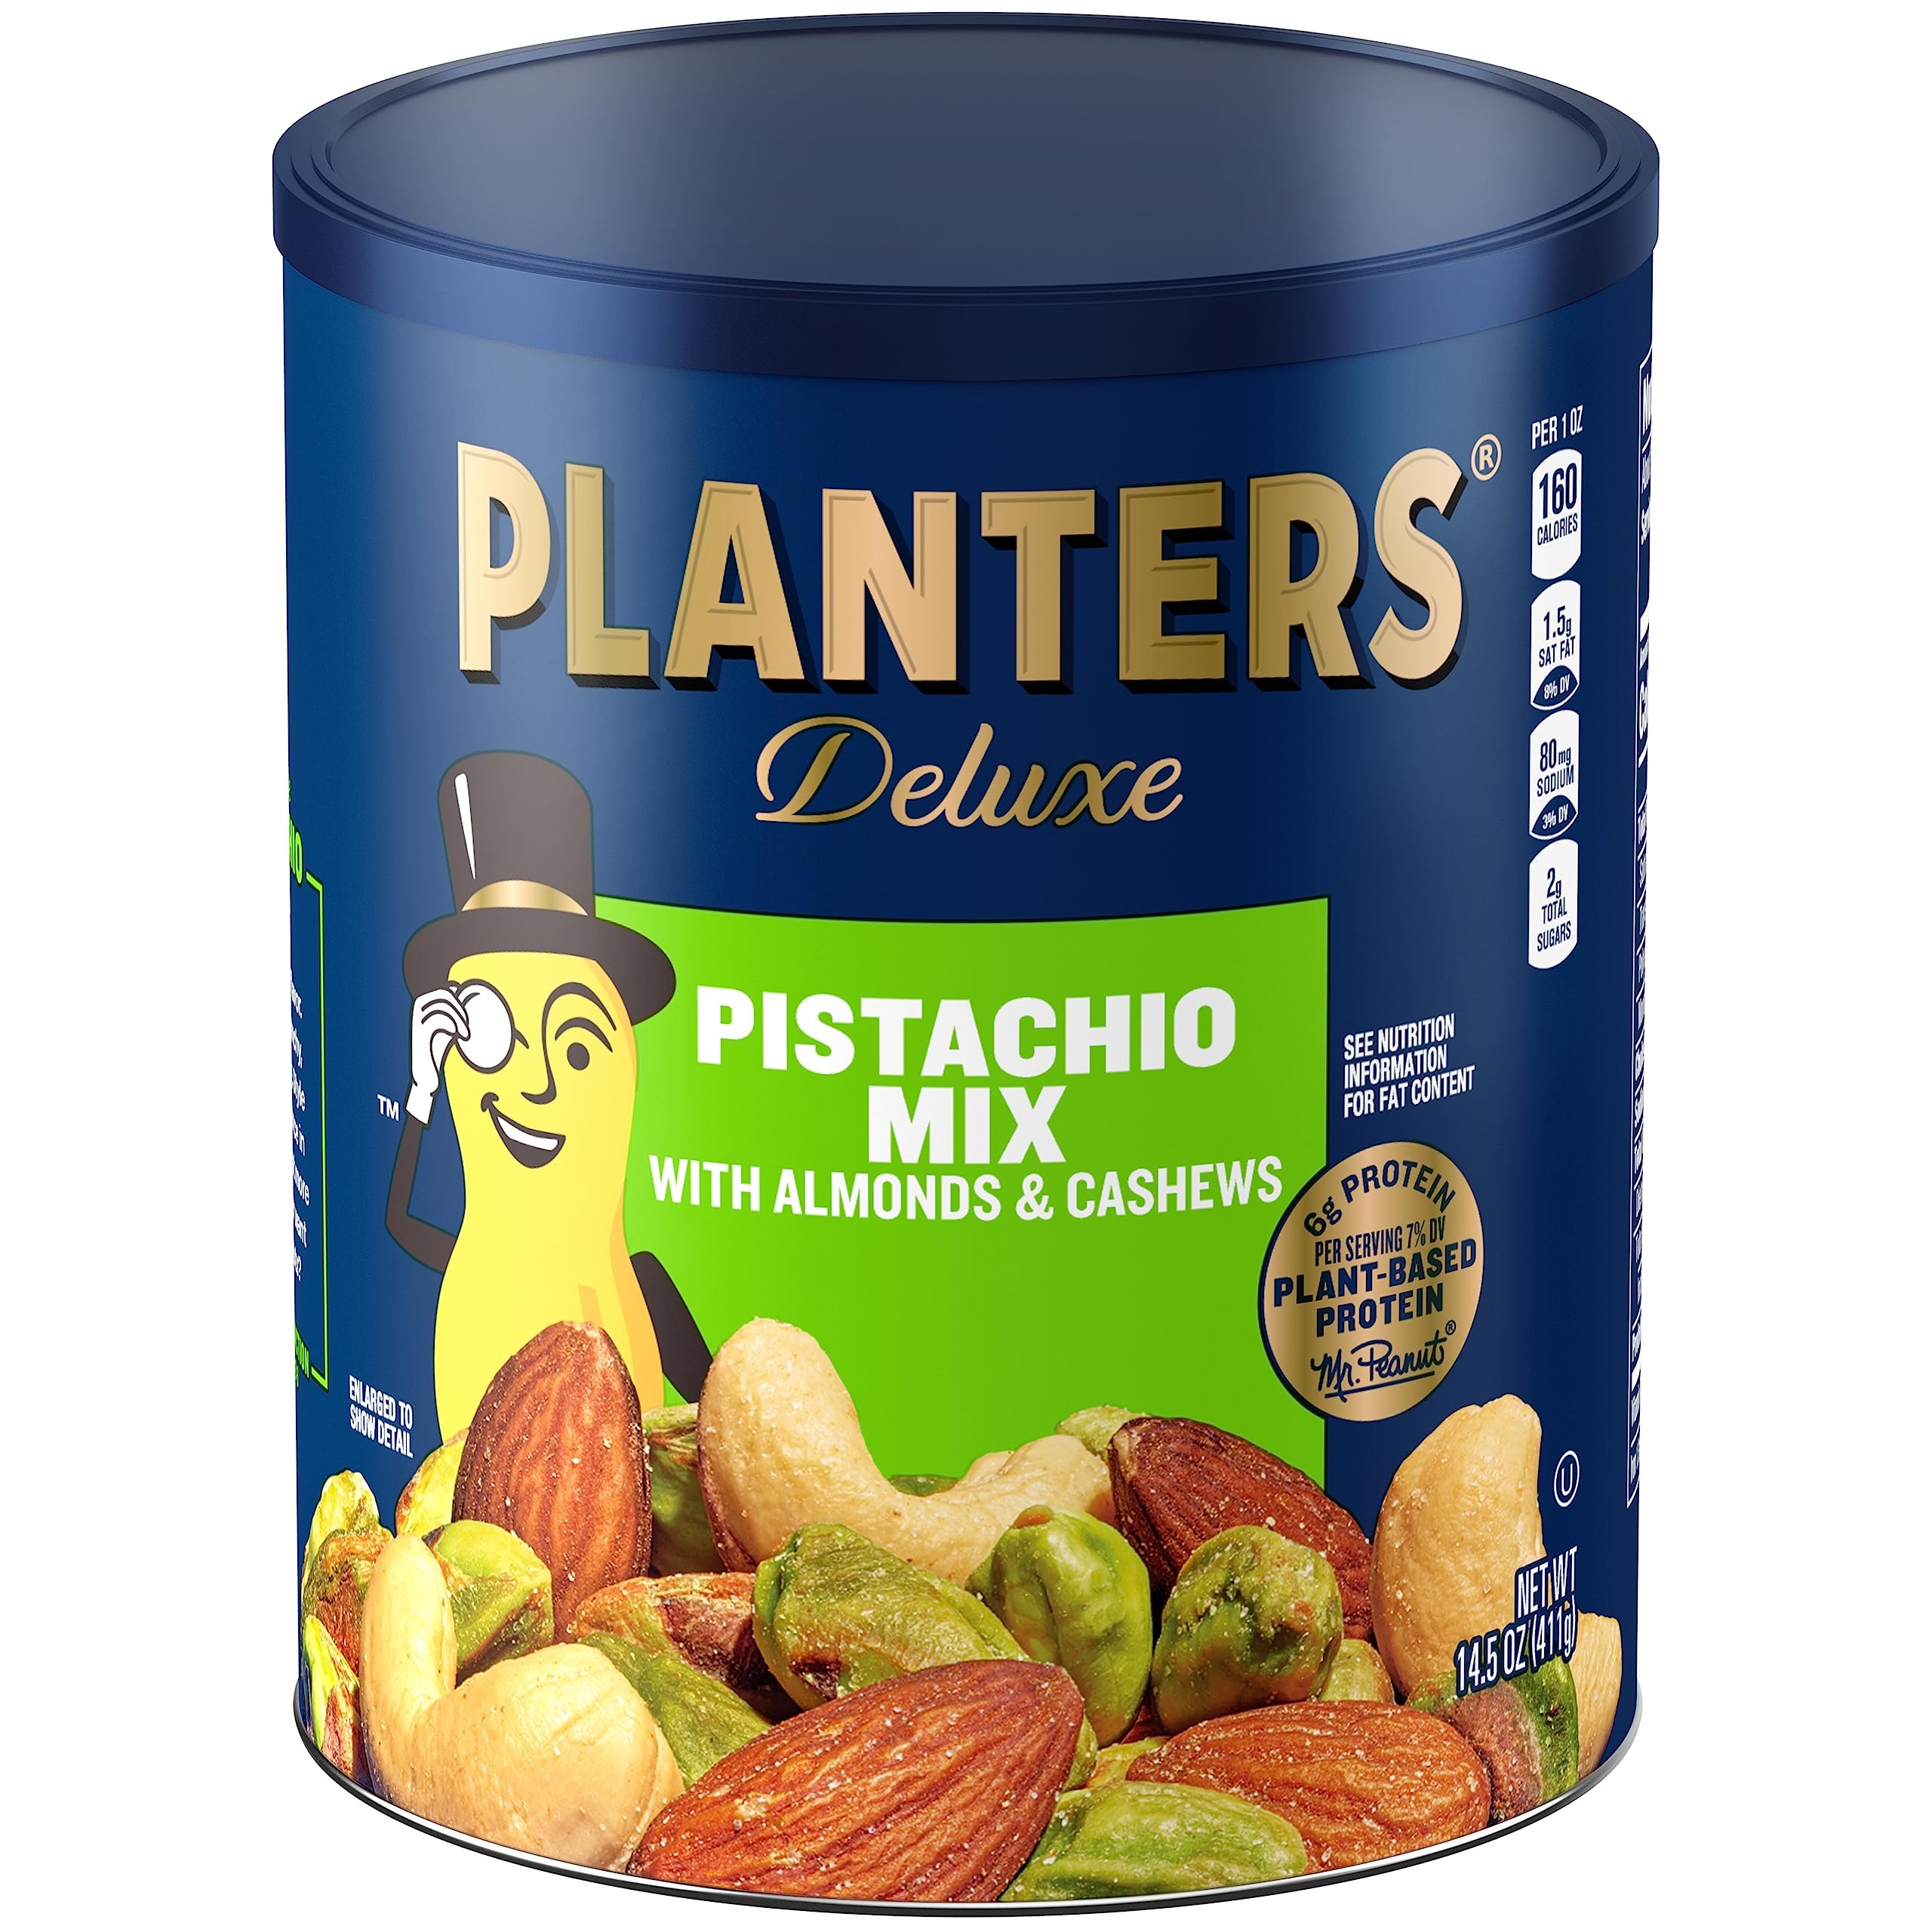
Item Name: Planters Deluxe Pistachio Nut Mix (14.5 oz Canister) - Variety Nut Mix with Pistachios, Almonds & Cashews
Bullet Point 1: PLANTERS SNACKS VARIETY PACK: PLANTERS Variety Packs are made with premium Kosher nuts for a satisfying snack
Bullet Point 2: PLANTERS NUTS: This 1-pack of PLANTERS Variety Packs single-serving nut snack packs contains six 1.5 ounce (42g) packs of salted cashews, twelve 1.75 ounce (49g) packs of salted peanuts, and six 1.75 ounce (49g) packs of honey roasted peanuts
Bullet Point 3: CONVENIENT & PORTABLE SNACKS: Individual nut snack packs are convenient and portable snacks—perfect for snacking on the go
Bullet Point 4: NUTRIENT DENSE SNACKS FOR ADULTS: PLANTERS nut snack packs contain no cholesterol and no trans fat—they're a guilt-free indulgence
Bullet Point 5: NUT SNACKS VARIETY PACK: With a individual bags of peanuts, honey roasted peanuts and cashews, this snacks variety pack makes these snacks easy to share
Bullet Point 6: KOSHER CERTIFIED PEANUTS & CASHEWS: PLANTERS cashews, peanuts and honey roasted peanuts are great snacks for those keeping Kosher
Bullet Point 7: CASHEWS & PEANUTS: Nuttin' beats PLANTERS cashews and peanuts! These nut snack packs are perfect lunch bags, enjoying as a game day snack or movie snack, sharing with friends and family, or as holiday gifts or stocking stuffers
Bullet Point 8: PLANTERS SNACKS, PLANTERS PEANUTS & PLANTERS NUTS: Whether you want to satisfy a salty craving, PLANTERS (and Mr. Peanut) has you covered
Bullet Point 9: SHELF LIFE: The “Best When Used By” date printed on each package of PLANTERS peanuts or PLANTERS nuts represents the last day the product should be consumed to guarantee the best quality, freshness and flavor
Product Description: Mixed Nuts
Value: 14.5
Unit: Ounce

Price: 16.19